Sultanpur National Park

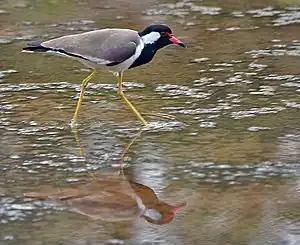
Red-wattled lapwing ("Vanellus indicus") at Sultanpur

Sultanpur National Park (Ramsar site )(formerly Sultanpur Bird Sanctuary) is located at Sultanpur village on Gurugram-Jhajjar highway, 15 km from Gurugram, Haryana and 50 km from Delhi in India. This covers approximately 142.52 hectares.